Quebec City St-Patrick Parade

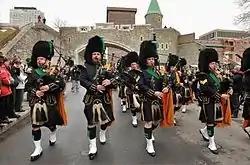
The returning edition of 2010 with the NYPD Pipes and Drums.

The Québec City St-Patrick's Day Parade is the main event celebrating Saint Patrick's Day in Quebec City, Quebec, Canada. The event returned in 2010 after 84 years' absence.